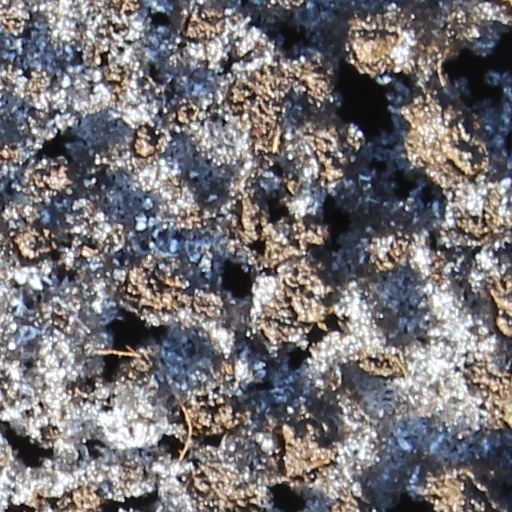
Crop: wheat